Lorgues

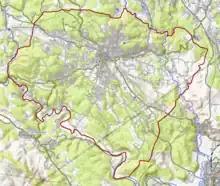
Topographic map of Lorgues

In terms of geology Lorgues is, for the most part, underlain by Triassic and Jurassic limestones which give rise to gentle hills and narrow flat-bottomed valleys, the most important of which are the valleys of the rivers Argens and Florièye which border the commune on the south and east. The town centre stands at an elevation of 210m, with the hill of Saint Ferréol to the east rising to 320m.